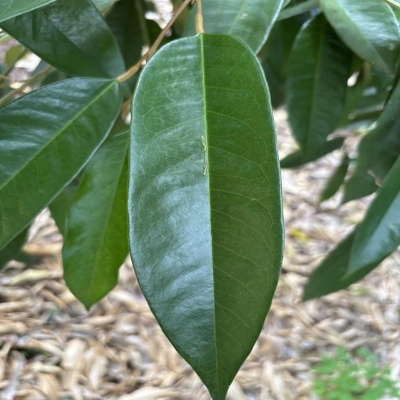
Label: Leaf_Healthy